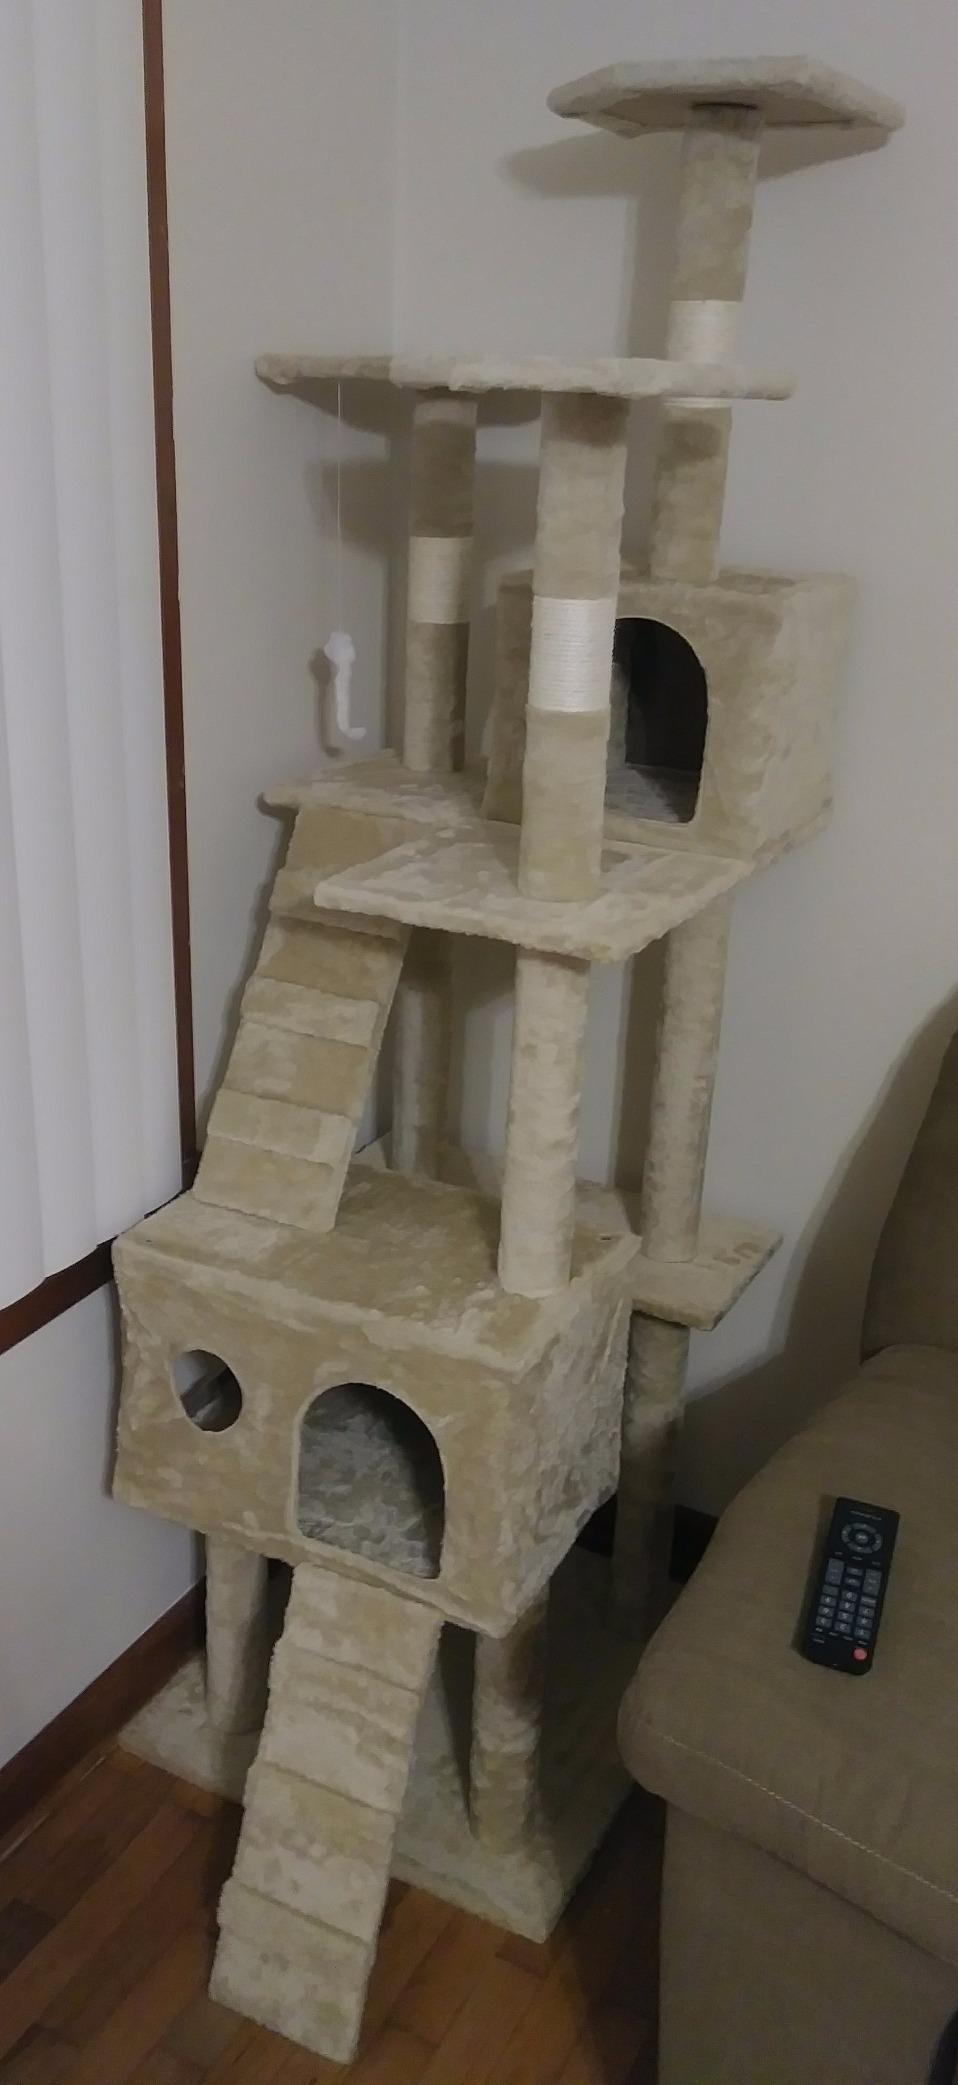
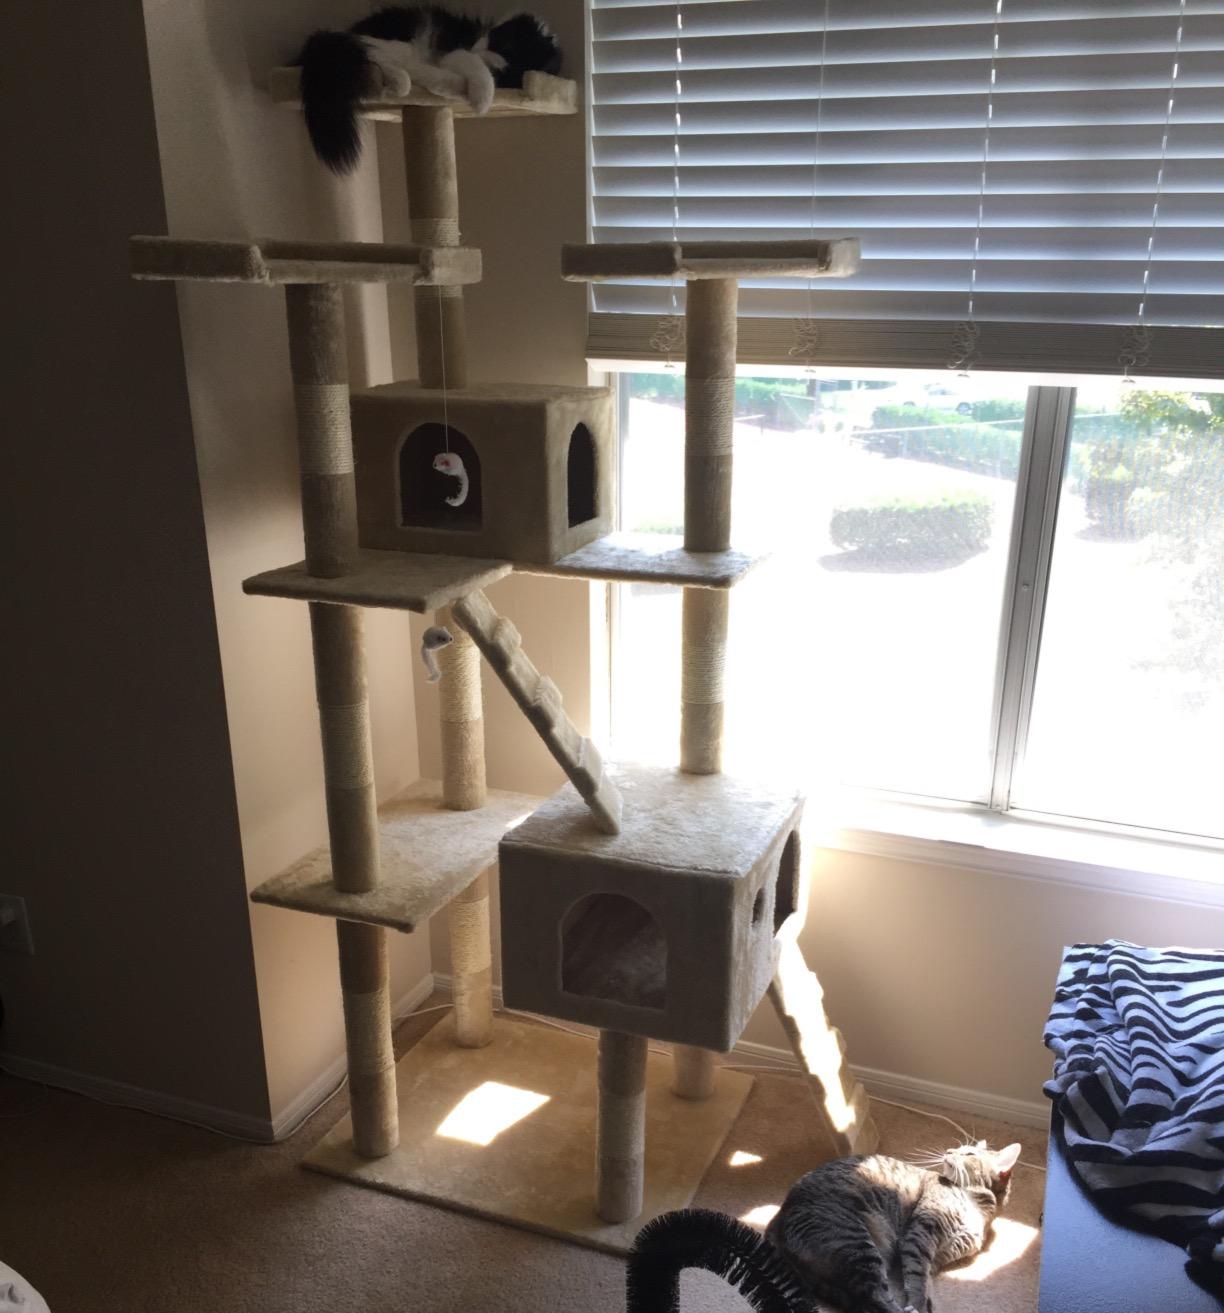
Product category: items_cat tree
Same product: yes